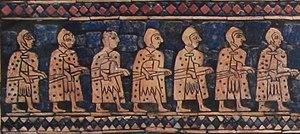
L’étendard d'Ur est une œuvre sumérienne retrouvée dans ce qui était le cimetière royal de l'ancienne cité d'Ur située dans l'actuel Irak, au sud de Bagdad. Cet artéfact archéologique dont la fonction est inconnue date probablement du XXVIIᵉ siècle av. J.-C. Découvert par l'archéologue britannique Leonard Woolley dans les années 1920, l'étendard d'Ur est actuellement exposé au British Museum de Londres.